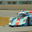
Label: automobile